Eggesford railway station

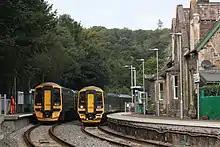
Trains passing at Eggesford

All services at Eggesford are operated by Great Western Railway. There is generally one train per hour in each direction between and but a very small number of services continue to or from other routes in East Devon on weekdays.